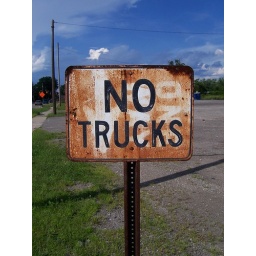
A rusty No Trucks sign that clearly used to be a One Way sign. Located in Warren, Ohio.